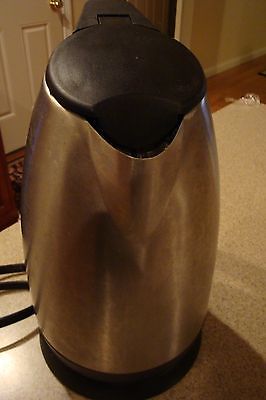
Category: kettle